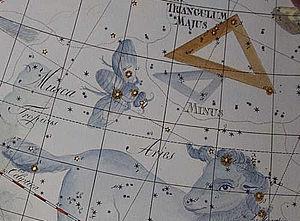
Le Triangle est une petite constellation de l'hémisphère nord dont les trois étoiles principales forment justement un triangle allongé.
Le Petit Triangle était une constellation créée par l'astronome polonais Johannes Hevelius en 1690. Elle est formée de trois petites étoiles de cinquième magnitude situées au sud de la constellation du Triangle, qui sont 6, 10 et 12 Trianguli.